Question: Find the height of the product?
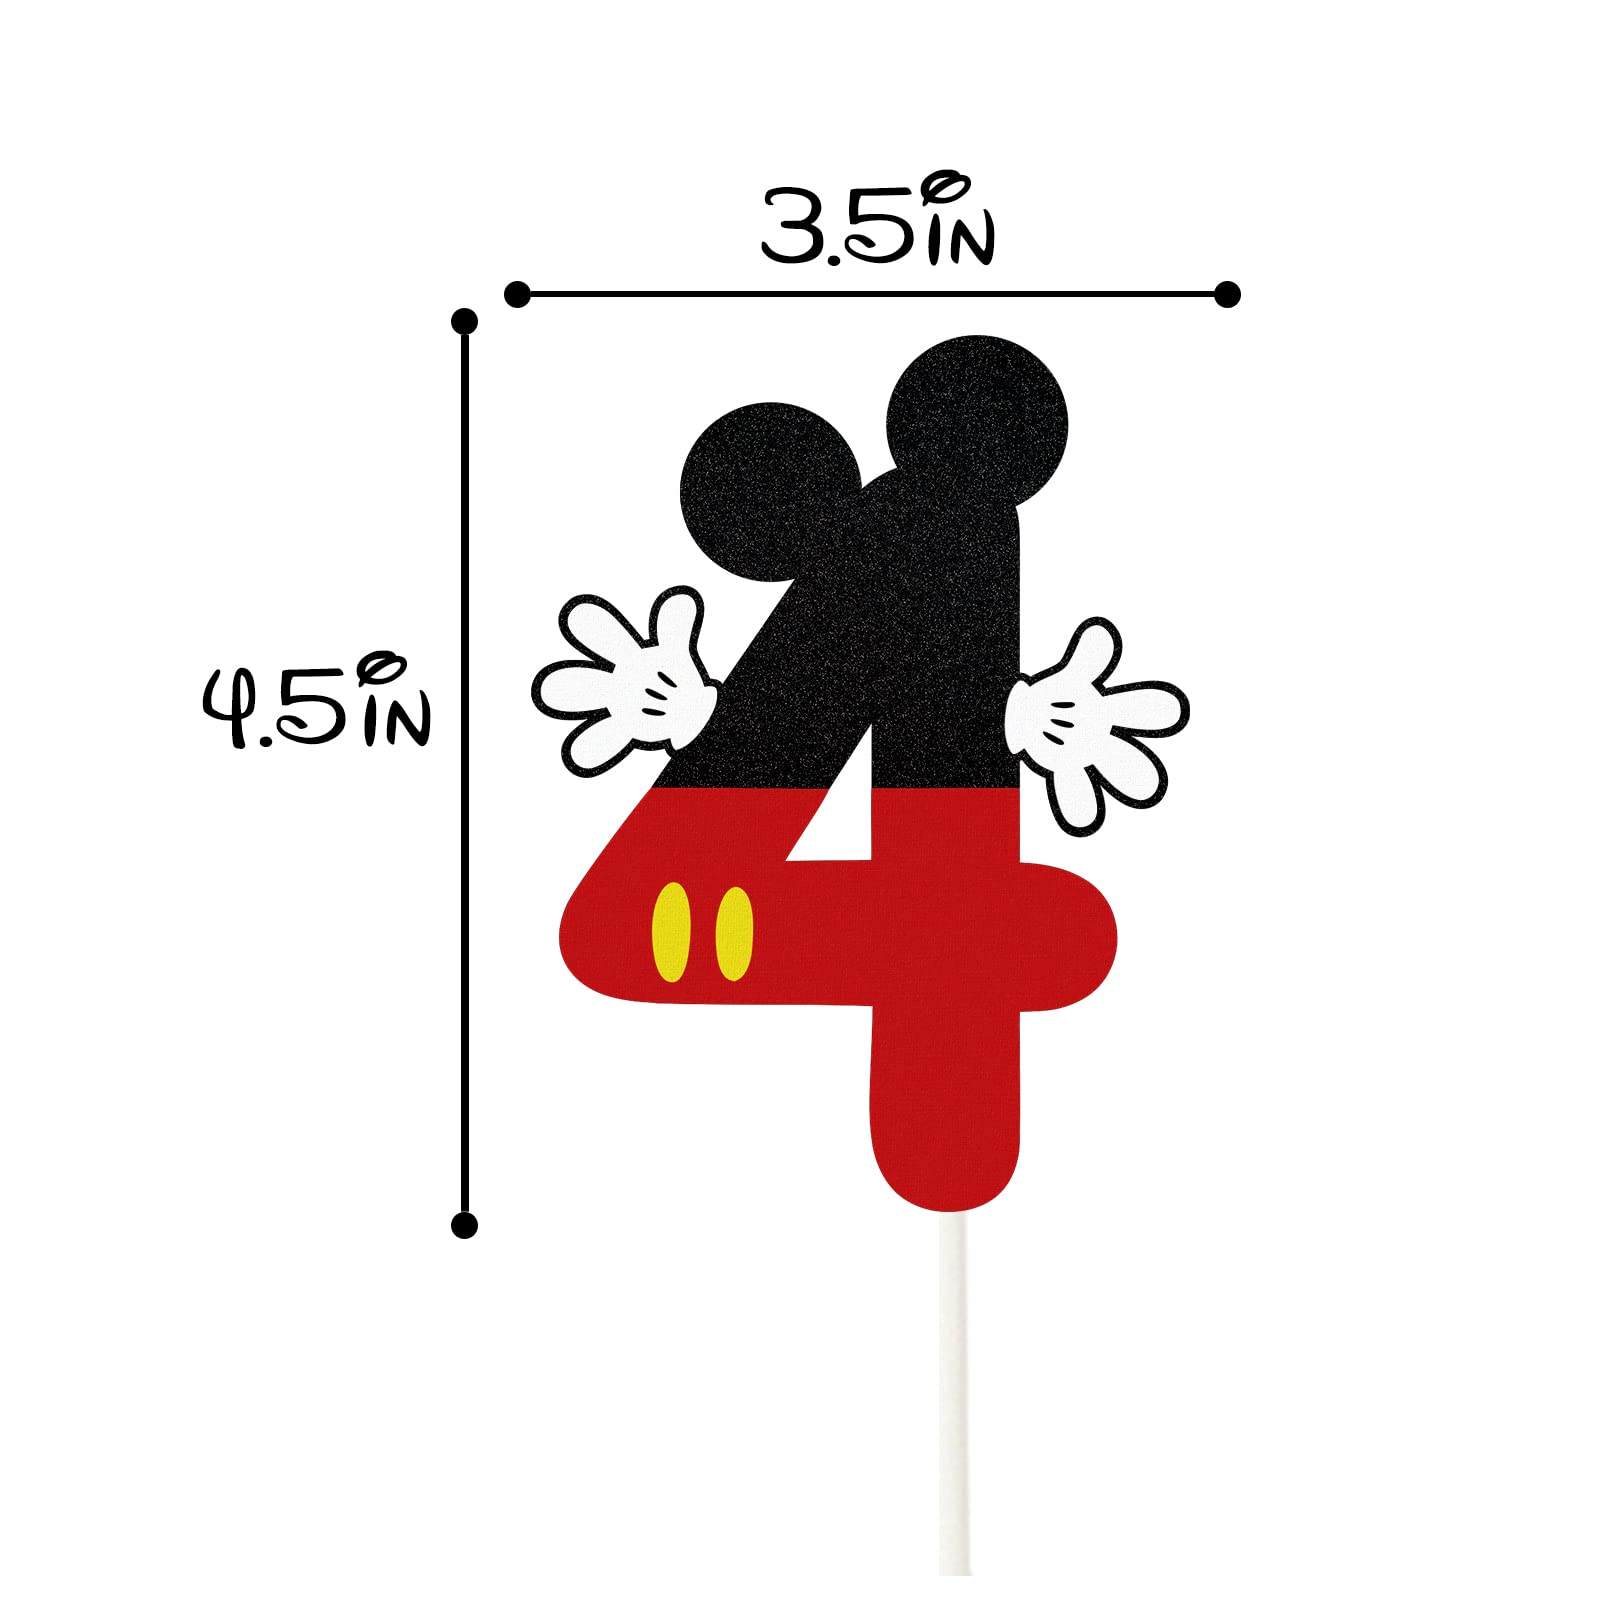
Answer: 4.5 inch